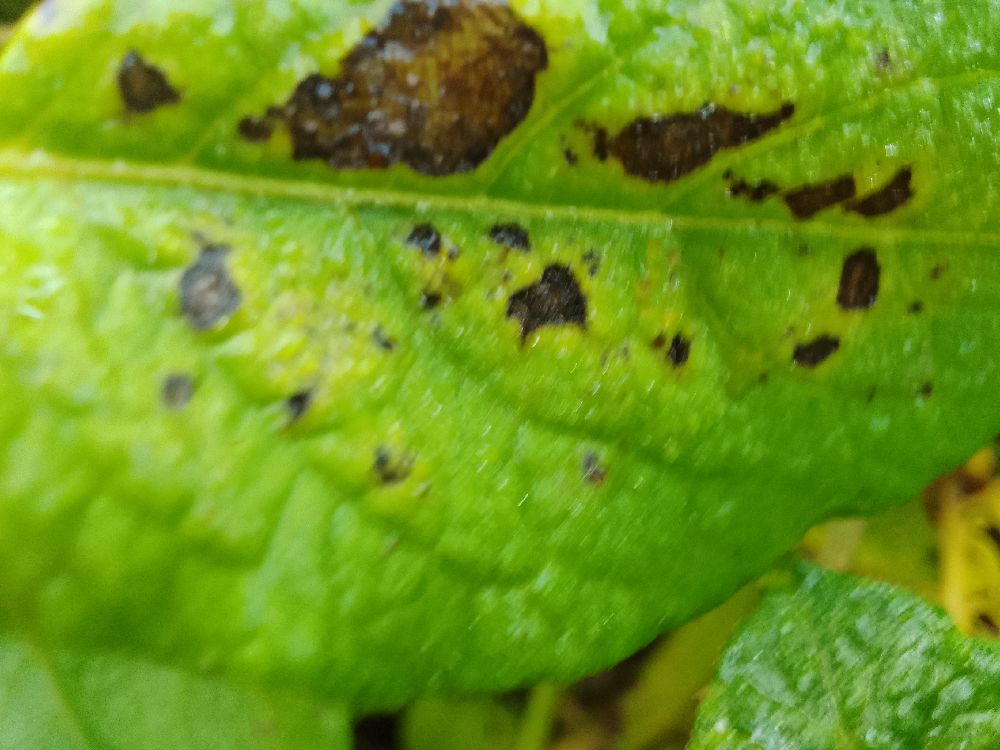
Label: Early blight